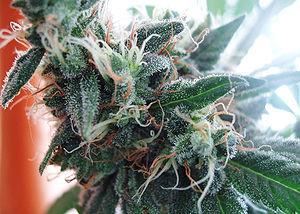
White Widow est une souche de cannabis Indica créée par le producteur de cannabis australien Scott « Shantibaba » Blakey. Son origine proviendrait d'un croisement entre une femelle Sativa brésilienne et un mâle Sativa/Indica du Sud de l'Inde. Elle est célèbre pour sa grande quantité de trichomes blancs et sa grande puissance.